S3 (classification)

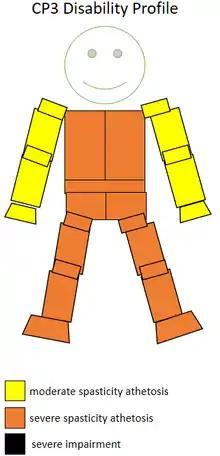
The spasticity athetosis level and location of a CP3 sportsperson.

One of the disability groups in this classification is swimmers with cerebral palsy, including CP3 classified swimmers.